15th G7 summit

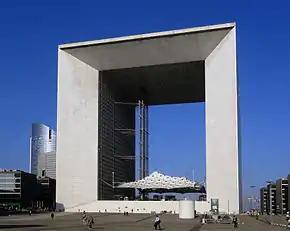
The Grande Arche in La Défense at the outskirts of Paris

The 15th G7 Summit was held in the business district of La Défense to the west of Paris, France between 14 and 16 July 1989. The venue for the summit meetings was the Grande Arche which was rushed to completion for celebrations marking the bicentennial of the French Revolution and for the world economic summit meeting that was held in the top of the Arche. This event was also called the "Summit of the Arch."